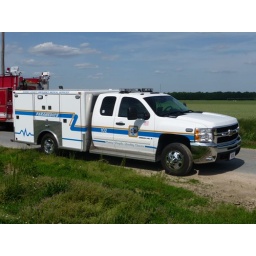
Medic 102 on-scene of a chicken house fire in Laurel, Delaware. 5-18-09.